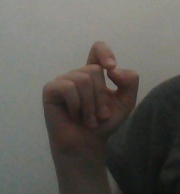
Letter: fa